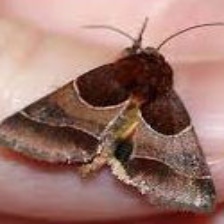
Species: ARCIGERA FLOWER MOTH